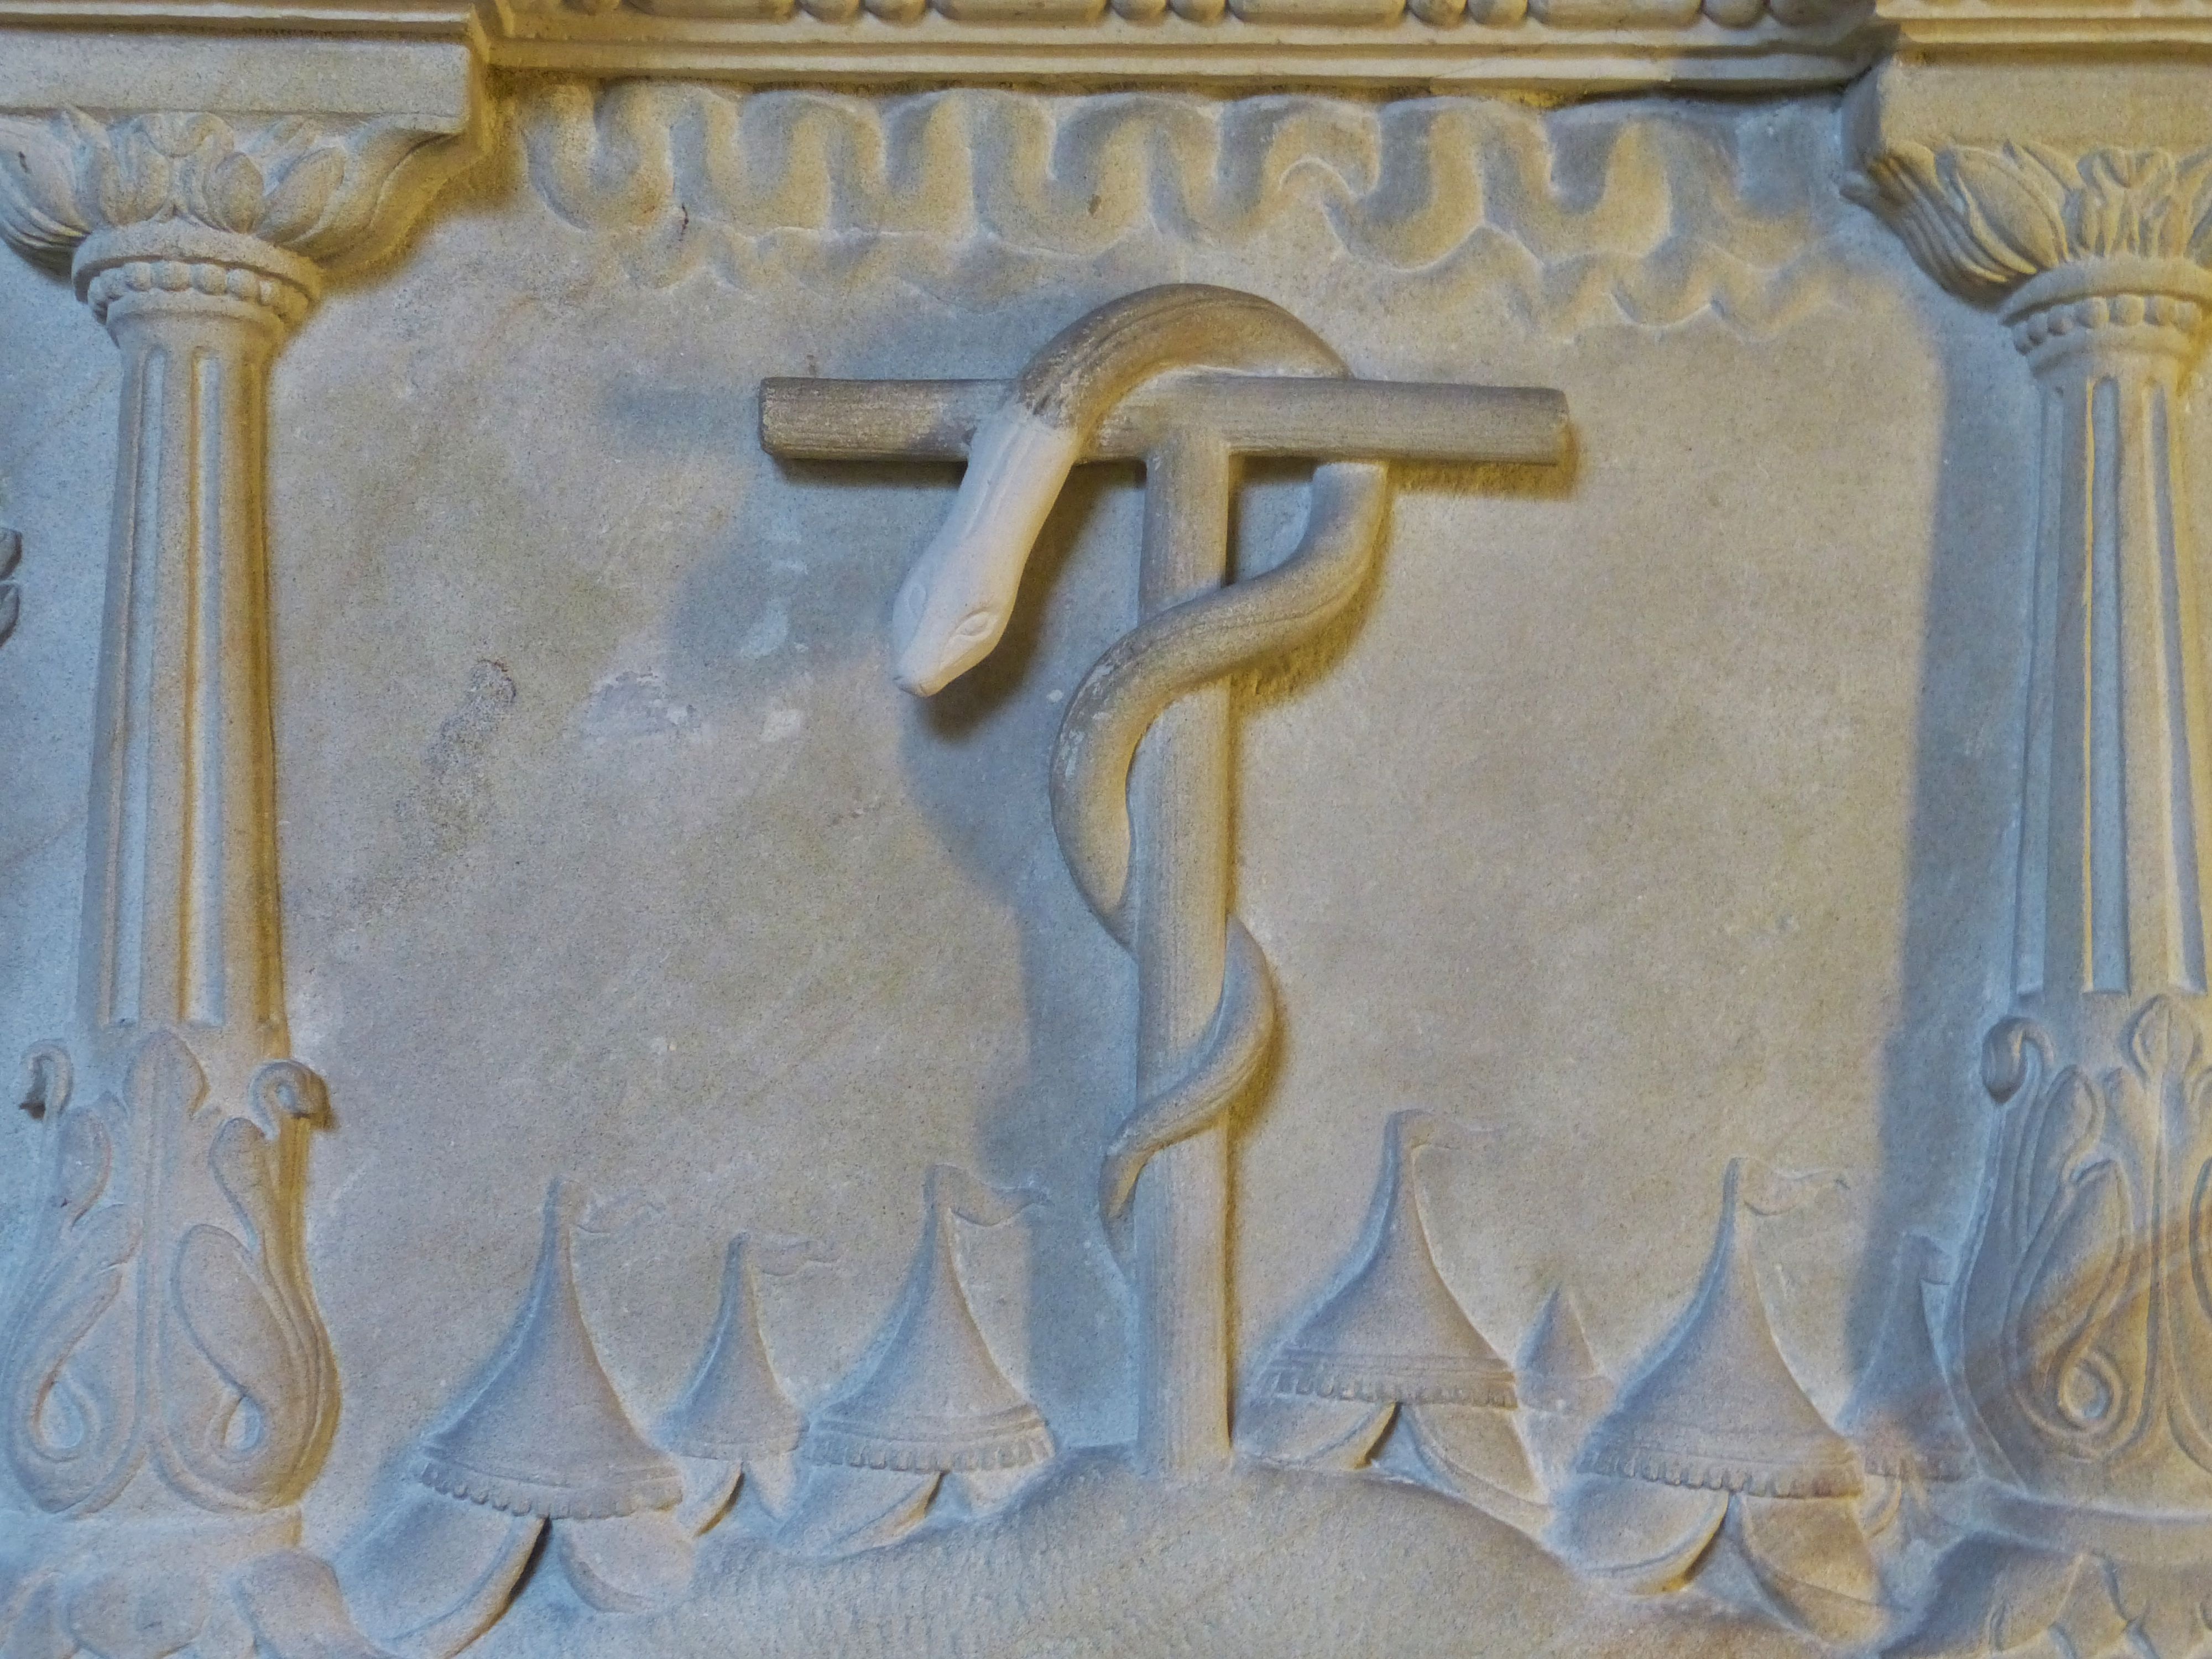
wall, religion, cross, christian, temptation, material, bible, painting, art, faith, snake, christianity, carving, relief, plaster, sin, stone carving, ancient history, original sin, image relief